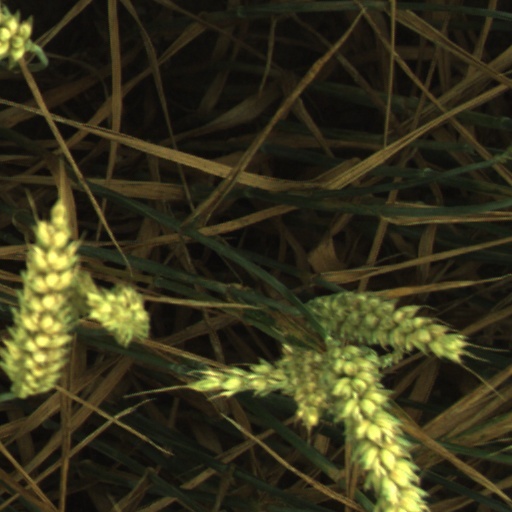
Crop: wheat